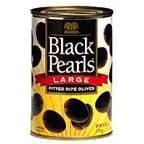
Item Name: Black Pearls Large Pitted Ripe Olives 6 oz (Pack of 24)
Bullet Point: 6 oz
Product Description: Black Pearls Large Pitted Ripe Olives 6 oz (Pack of 24)
Value: 144.0
Unit: Fl Oz

Price: 2.73